Hank Gathers

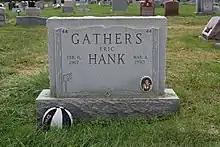
Gathers' tombstone in Mount Lawn Cemetery in Sharon Hill, Pennsylvania

Gathers was buried at the Mount Lawn Cemetery in Sharon Hill, Pennsylvania. An autopsy found that he suffered from a heart-muscle disorder, hypertrophic cardiomyopathy. His family later filed a $32.5 million lawsuit charging negligence. Loyola Marymount settled out of court for $1.4 million, while the cardiologist who treated Gathers settled for $1 million.